A6 (Croatia)

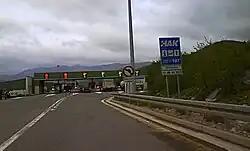
Oštrovica toll plaza

The A6 is a tolled motorway based on the vehicle classification in Croatia using a closed toll system integrated with the A1 motorway. The two roads connect at the Bosiljevo 2 interchange, forming a unified toll system. Since the A1 motorway is operated jointly by Autocesta Rijeka–Zagreb and Hrvatske autoceste, the toll collection system is operated jointly by the two operators. As of October 2010, the toll charged along the A6 route between Bosiljevo 2 interchange (A1 Bosiljevo exit) and the Kikovica mainline toll plaza varies depending on the length of route travelled and ranges from 6.00 kuna (0.82 euros) to 33.00 kuna (4.52 euros) for passenger cars and 25.00 kuna (3.42 euro) to 139.00 kuna (19.04 euro) for semi-trailer trucks. The toll is payable in either Croatian kuna or euros and by major credit cards and debit cards. A number of prepaid toll collection systems are also used, including various types of smart cards issued by the motorway operator and "ENC"—an electronic toll collection (ETC) system which is shared by most motorways in Croatia and provides drivers with discounted toll rates for dedicated lanes at toll plazas.